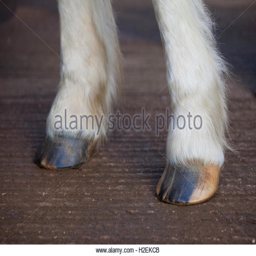
front hooves of a horse